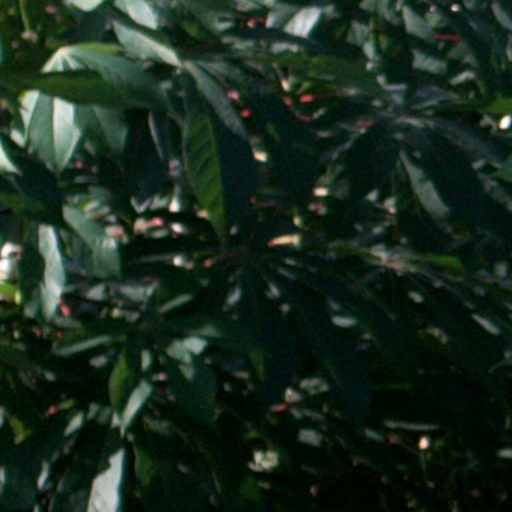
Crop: cassava